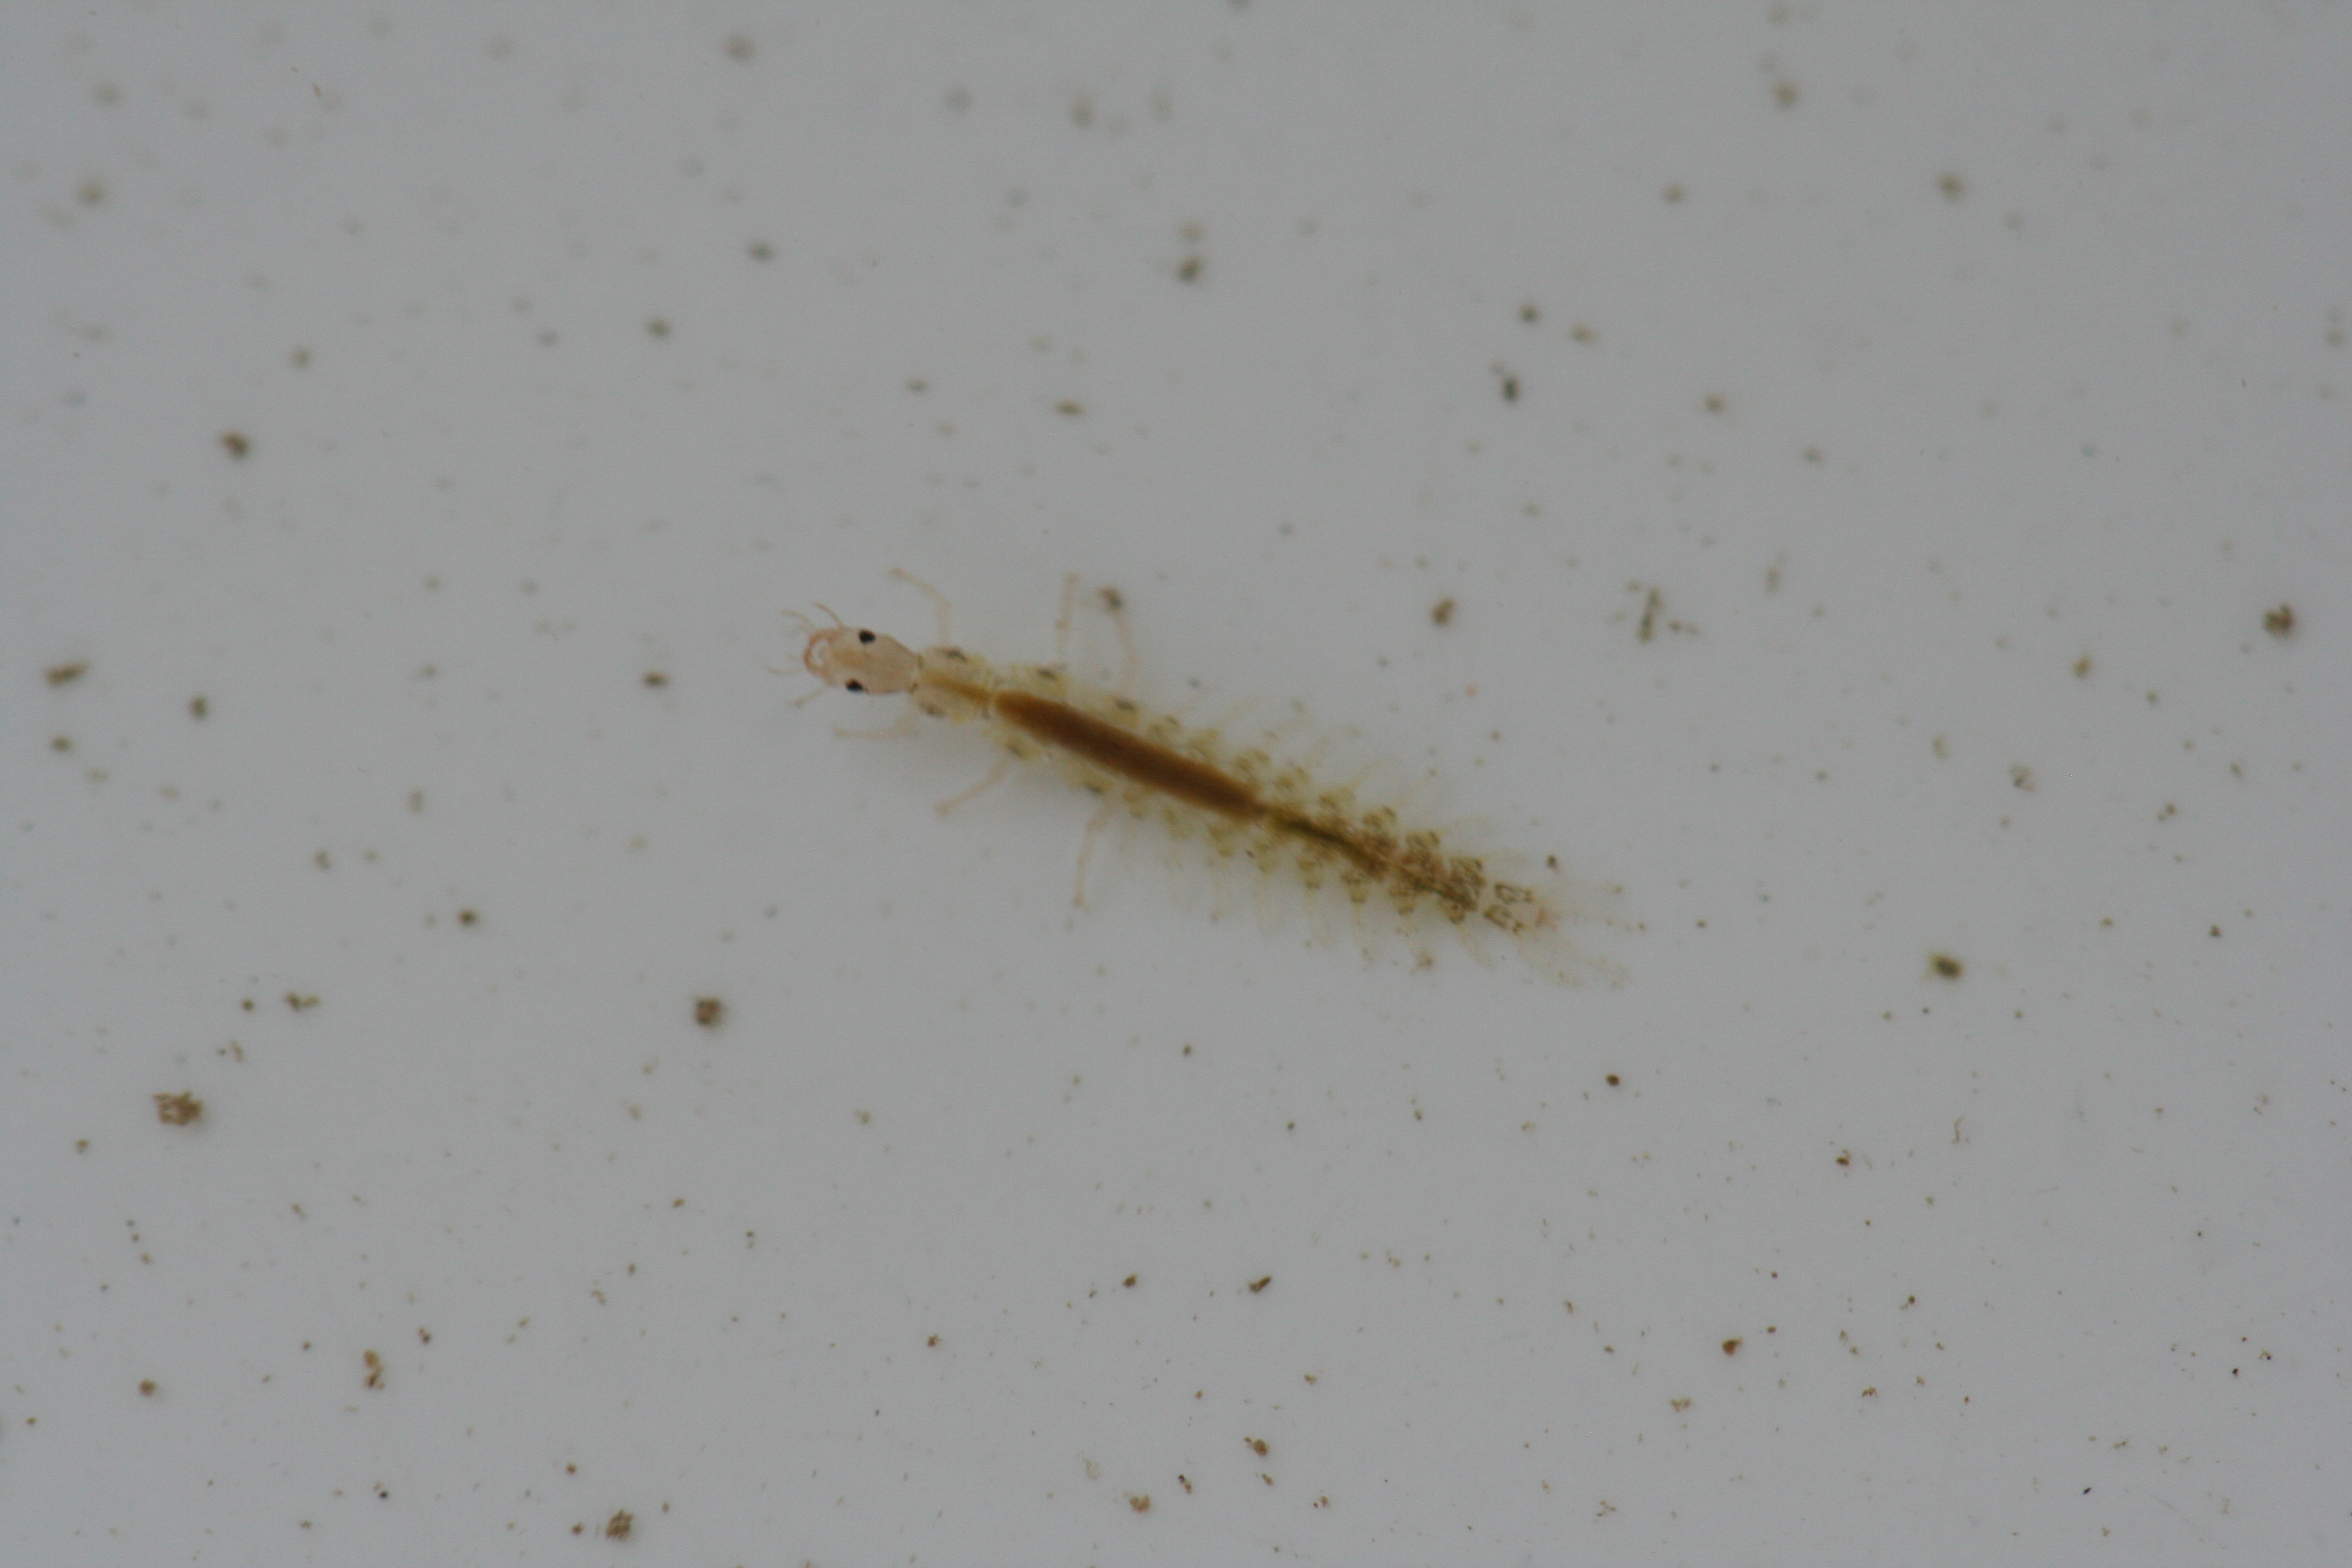
Macroinvertebrate group: bugs_and_beetles